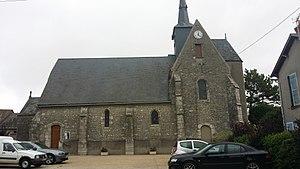
Eglise